Reno County, Kansas

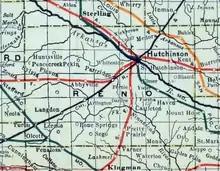
1915–1918 railroad map of Reno County

For many millennia, the Great Plains of North America were inhabited by nomadic Native Americans. From the 16th century to 18th century, the Kingdom of France claimed ownership of large parts of North America. In 1762, after the French and Indian War, France secretly ceded New France to Spain, per the Treaty of Fontainebleau.